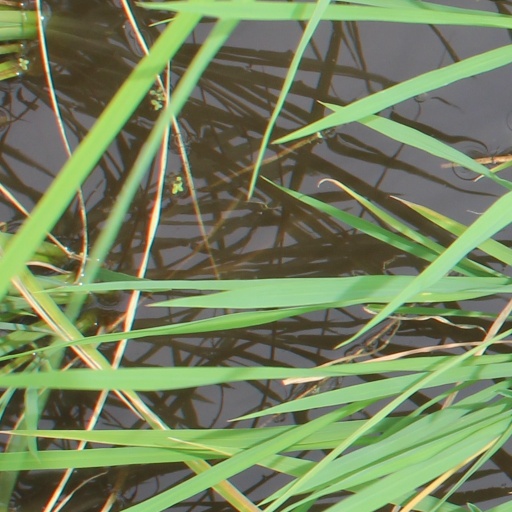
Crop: rice